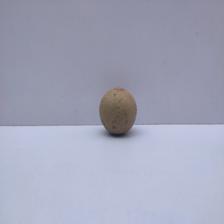
Size: Small